List of tallest buildings in Portugal

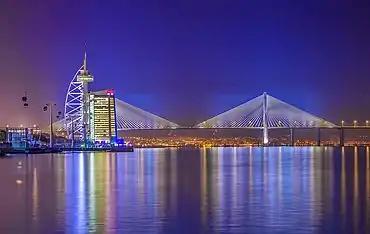
Vasco da Gama Tower is the tallest building in Portugal since 1998.

This is a list of the tallest buildings in Portugal. Since 1998 the tallest building in Portugal has been the Torre Vasco da Gama in Lisbon. The list only contains buildings at least high.